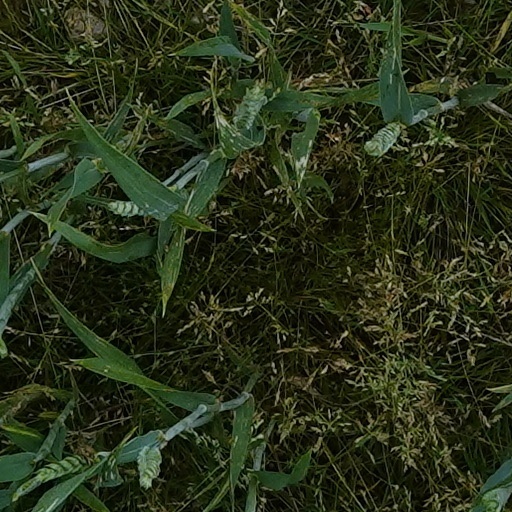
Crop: wheat